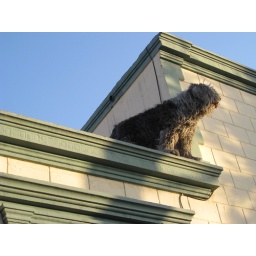
It seems like instead of backyards many dogs hang out on the roofs of houses in South America